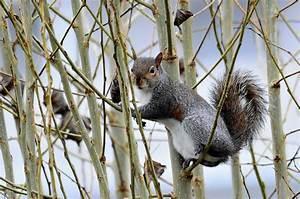
squirrel